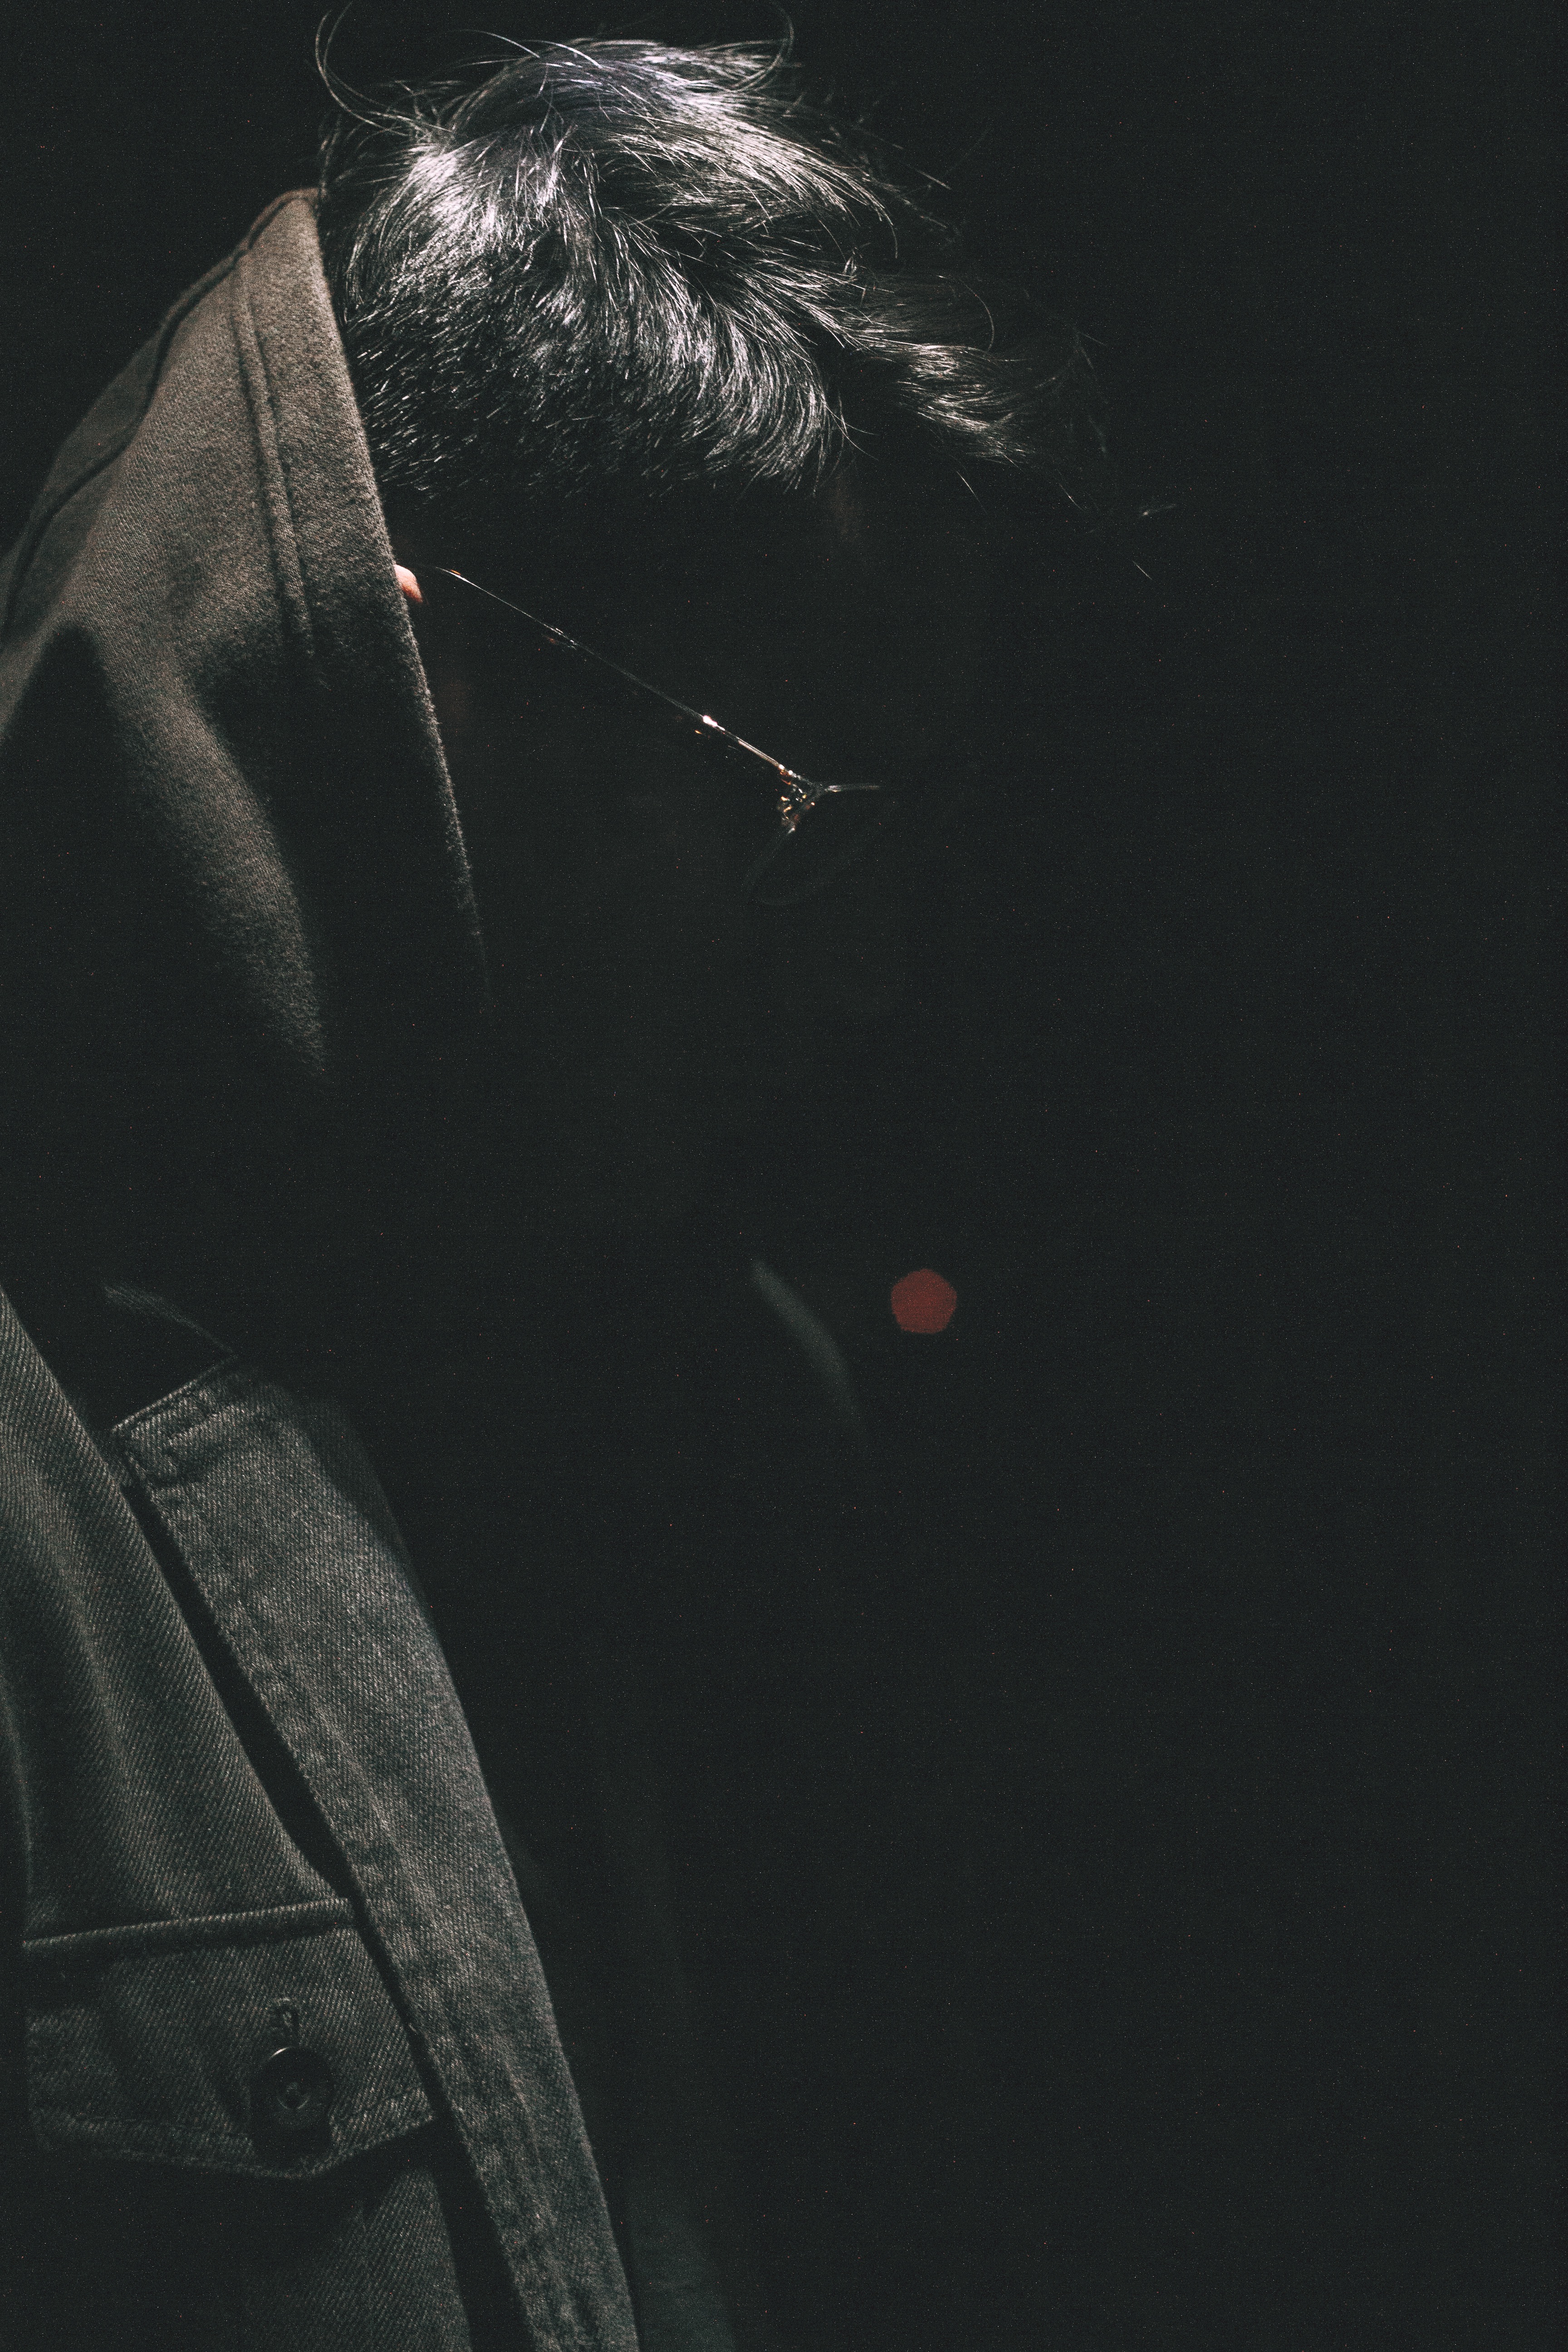
black and white, leather, darkness, clothing, black, monochrome, jacket, outerwear, monochrome photography